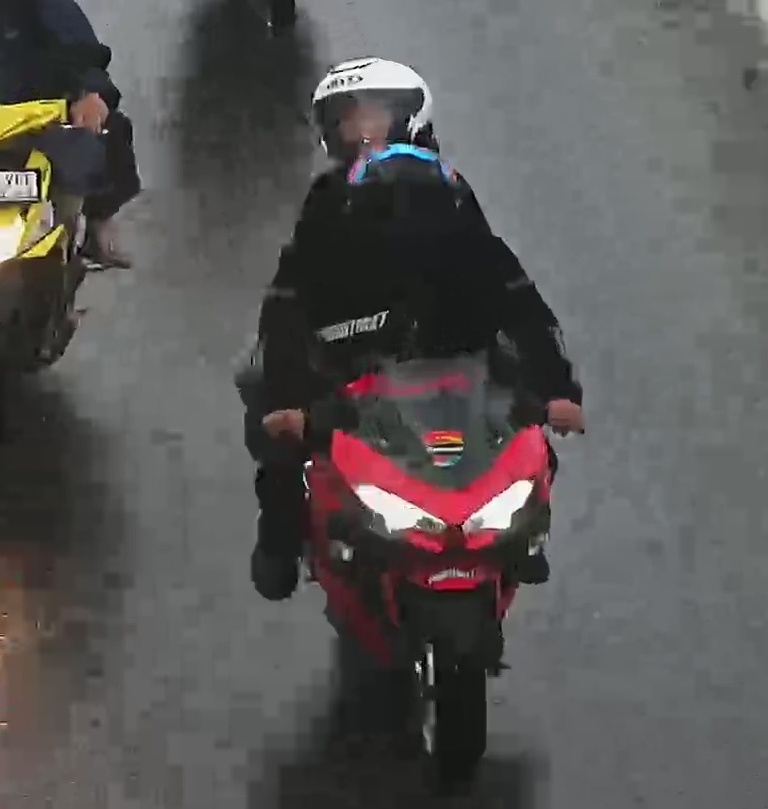
person-with-helmet: 2
person-without-helmet: 0